2013 Serena Williams tennis season

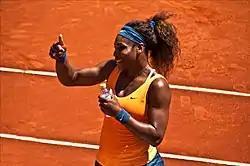
Serena Williams at the Mutua Madrid Open.

Williams came into the Mutua Madrid Open as the defending champion. Williams began her defense against Yulia Putintseva. Putintseva broke Williams in the opening game; Williams then broke back in the sixth game. The opening set then went to a tie-break, with Williams winning it. In the second set, Williams broke serve four times, while getting broken once herself to win the second set with a breadstick to win the match. In the following round, Williams went against local Lourdes Domínguez Lino. Williams took an early lead in the first set and served for it in the seventh game just to be broken, but broke back to take the set. In the second set, they went toe-to-toe, where Williams sneaked ahead, breaking in the twelfth game to win the match. In the round of 16, Williams faced 13th seed Maria Kirilenko. Both held serves in the first six games, until Williams raced through, winning nine of the last ten games. Williams made 22 winners and 10 unforced errors to Kirilenko's 9 and 25. Williams lost 2 points on serve, both on the second serve, and made no unforced errors in the second set. In the last 8, Williams took on wild card Anabel Medina Garrigues; the first set went on serve until Williams broke in the eighth game and then served it out. In the second set, Medina Garrigues took advantage of an erratic Williams taking the second set in a bagel. Williams took the first two games of the final set just to see Medina Garrigues take the next four; however, Williams came back and won the set in the twelfth game. Williams made 39 winners to 48 unforced errors to Medina Garrigues' 19 and 18. In the semifinals, Williams faced Sara Errani. Errani broke twice in the third and seventh game just to see Williams break back right after. Williams then broke in a hard-fought game in the twelfth game to take the set. Williams then broke Errani in the fourth game and then in the eighth game to advance to the final. Williams made 47 winners to Errani's 8 and 39 unforced errors to Errani's 13. This marks Williams first red clay final since her triumph in the 2002 French Open. Williams faced 2nd-seed Maria Sharapova in the final, where the winner could take the number 1 ranking. Williams dominated the first set, winning the first four games and eventually closing it out in the seventh game. Sharapova then broke Williams in the opening game but Williams broke back in sixth game and then again in the tenth game to take the match. Williams made 18 winners and unforced errors, while Sharapova made 14 winners to 21 unforced errors. This is Williams' 50th career title and her first on the red clay since the 2002 French Open.